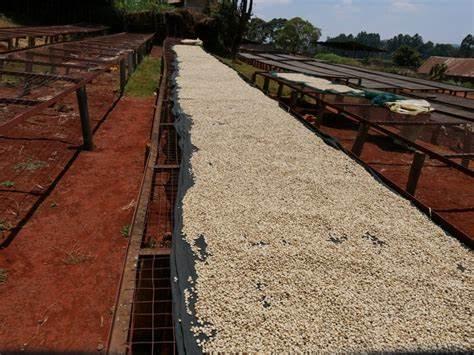
Maganda ya kahawia yanakaushwa kwenye meza ndefu,yamepangwa kwa usawa chini ya jua kali.Eneo la kilimo linaonekana likizungukwa na miti,hii inaonyesha mchakato wa kukausha kahawa shambani.